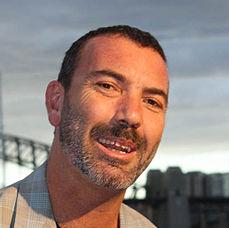
Age: 46